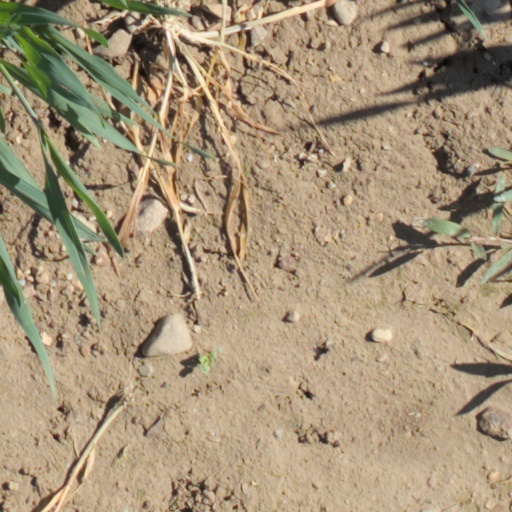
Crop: wheat